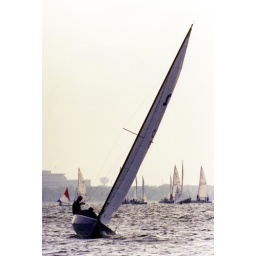
Clear Lake, Texas Wednesday sail boat races in 2005